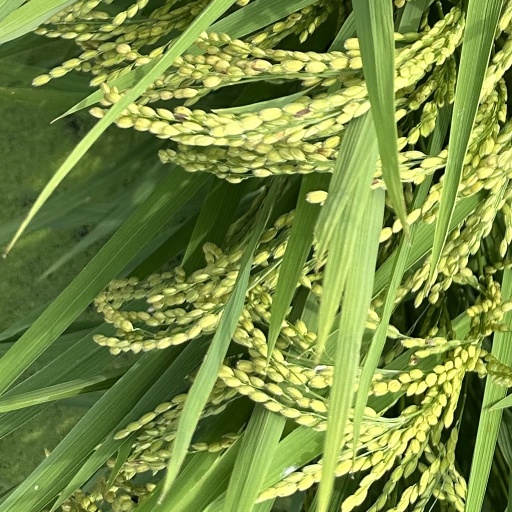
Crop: rice